Outline of food preparation

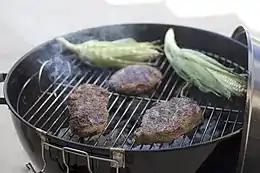
Cooking with charcoal on a barbecue grill

The following is provided as an overview of and topical guide to the preparation of food: